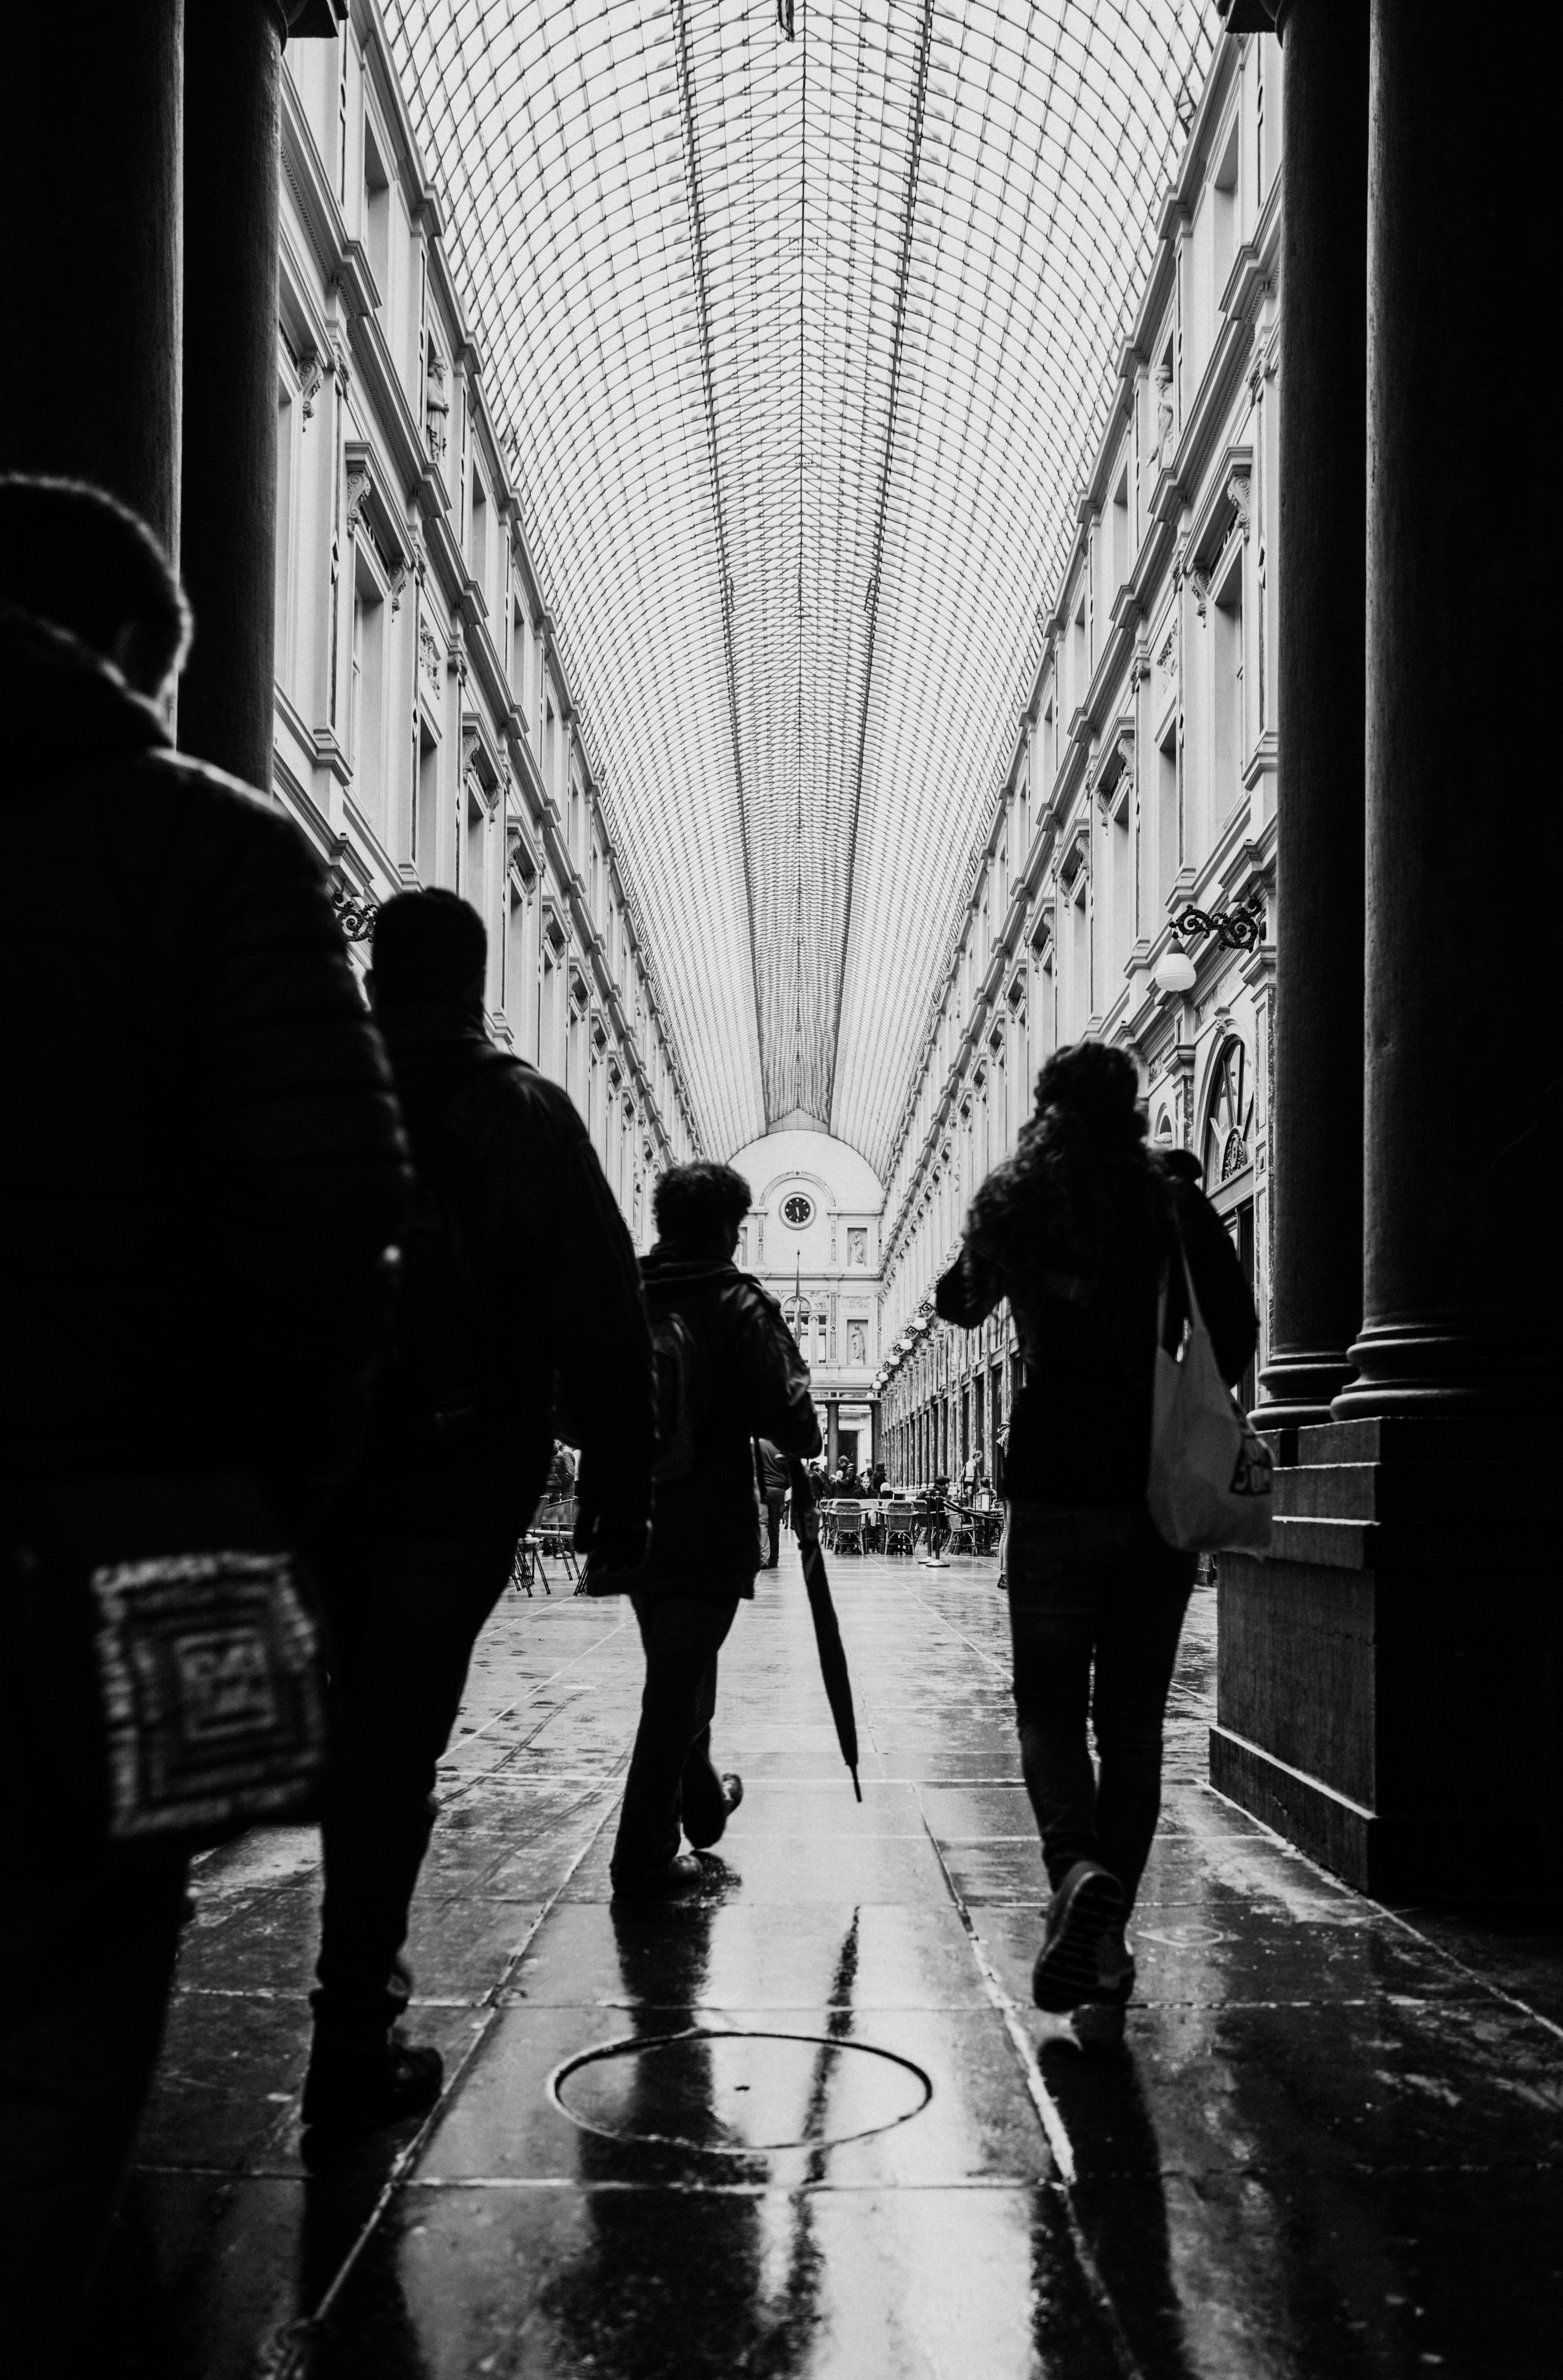
walking, light, black and white, road, white, street, photography, city, urban, walk, europe, color, foot, darkness, black, monochrome, tourism, movement, brussel, belgium, art, mono, brussels, infrastructure, stadt, photograph, snapshot, europa, by, kunst, schwarzweiss, image, heritage, fus, laufen, monochrom, kulturerbe, metropolis, zu, strakke, tourisms, monochrome photography, film noir